Wouldn't Leave

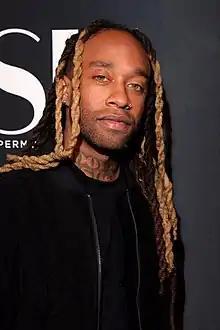
Ty Dolla Sign contributes vocals on both the final chorus and the outro.

"Musically", "Wouldn't Leave" is a gospel track that includes piano, and has been noted for having a minimalist sound. It features a sample of the recording "Baptizing Scene", as performed by Reverend W.A. Donaldson. "Wouldn't Leave" is a tribute to West's wife Kim Kardashian, who he appreciates for consistently standing by his side. The opening of the song features PartyNextDoor singing about his feelings of insecurity towards a woman. West's first verse begins after the intro and he mentions his statement about slavery, while also rapping about an aggressive encounter with Sway from 2013. The former being referenced by West continues, as he addresses how Kardashian reacted to it, though does not explain the statement itself. Despite not issuing an apology to her, West admits he can be a lot to handle and West presents himself as offering Kardashian to leave him but shows her as declining the offer. The chorus of the song is performed by PartyNextDoor.